Describe the emotion expressed in this image:  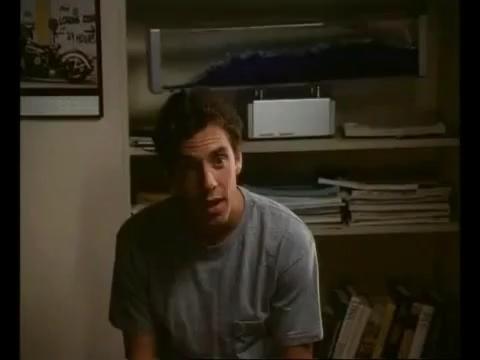
This person displays Pain, valence and arousal with low intensity.